Société de Constructions et d'Aviation Légère

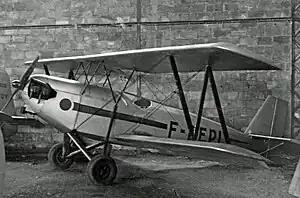
The sole FB.41 Rubis at St Cyr l'Ecole airfield near Paris in 1957

The FB.30/31 was a pusher, twin boom, two seat touring aircraft: three built, with different engines.